Edmund De Wind

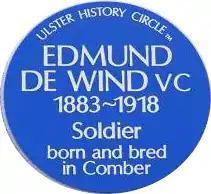
Ulster History Circle blue plaque, Bridge Street Link, Comber

De Wind is commemorated by a pillar, bearing his name and date of death, commissioned by his mother and installed at the main entrance on the west front of St Anne's Cathedral, Belfast. The entire west front, dedicated in 1927, forms a memorial to the Ulster men and women who served and died in the Great War. He is also named on the Pozières Memorial, in the Somme department of France, to the missing of the Fifth Army. There is a plaque memorial in his old school, Campbell College, Belfast. In his home town of Comber, he is commemorated by an Ulster History Circle blue plaque, unveiled in 2007.